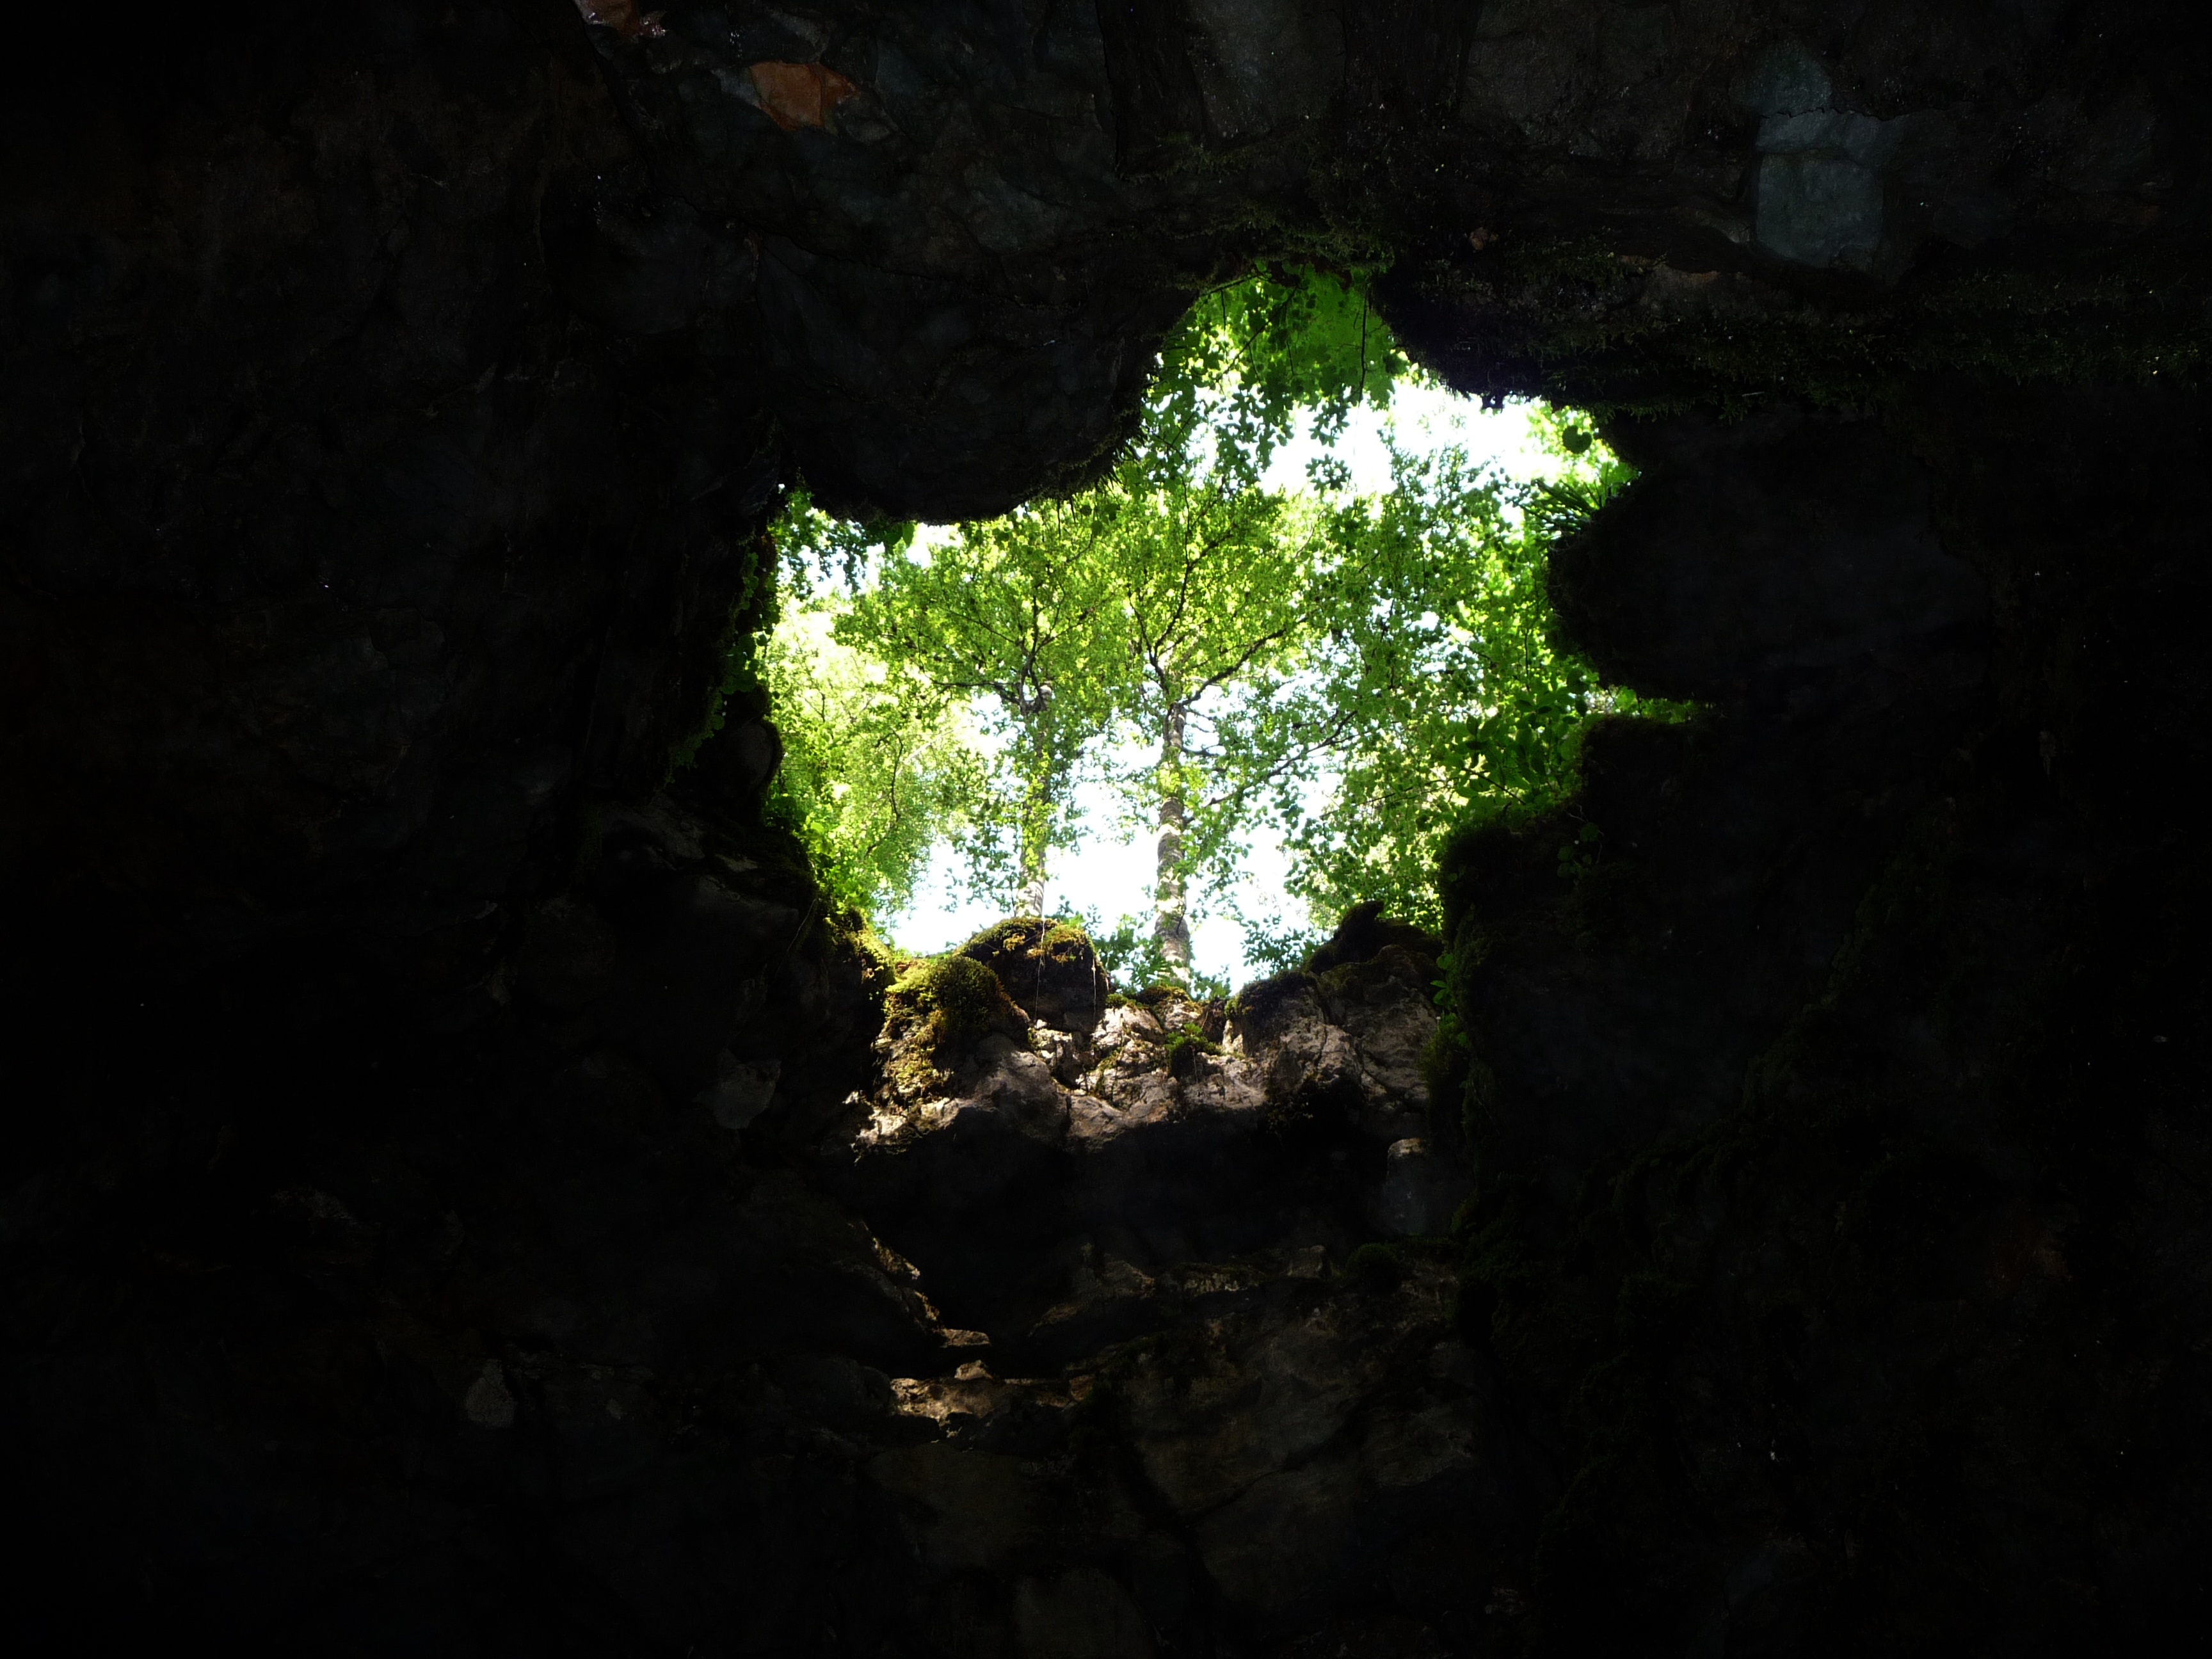
formation, cave, darkness, caving, landform, geographical feature, pit cave